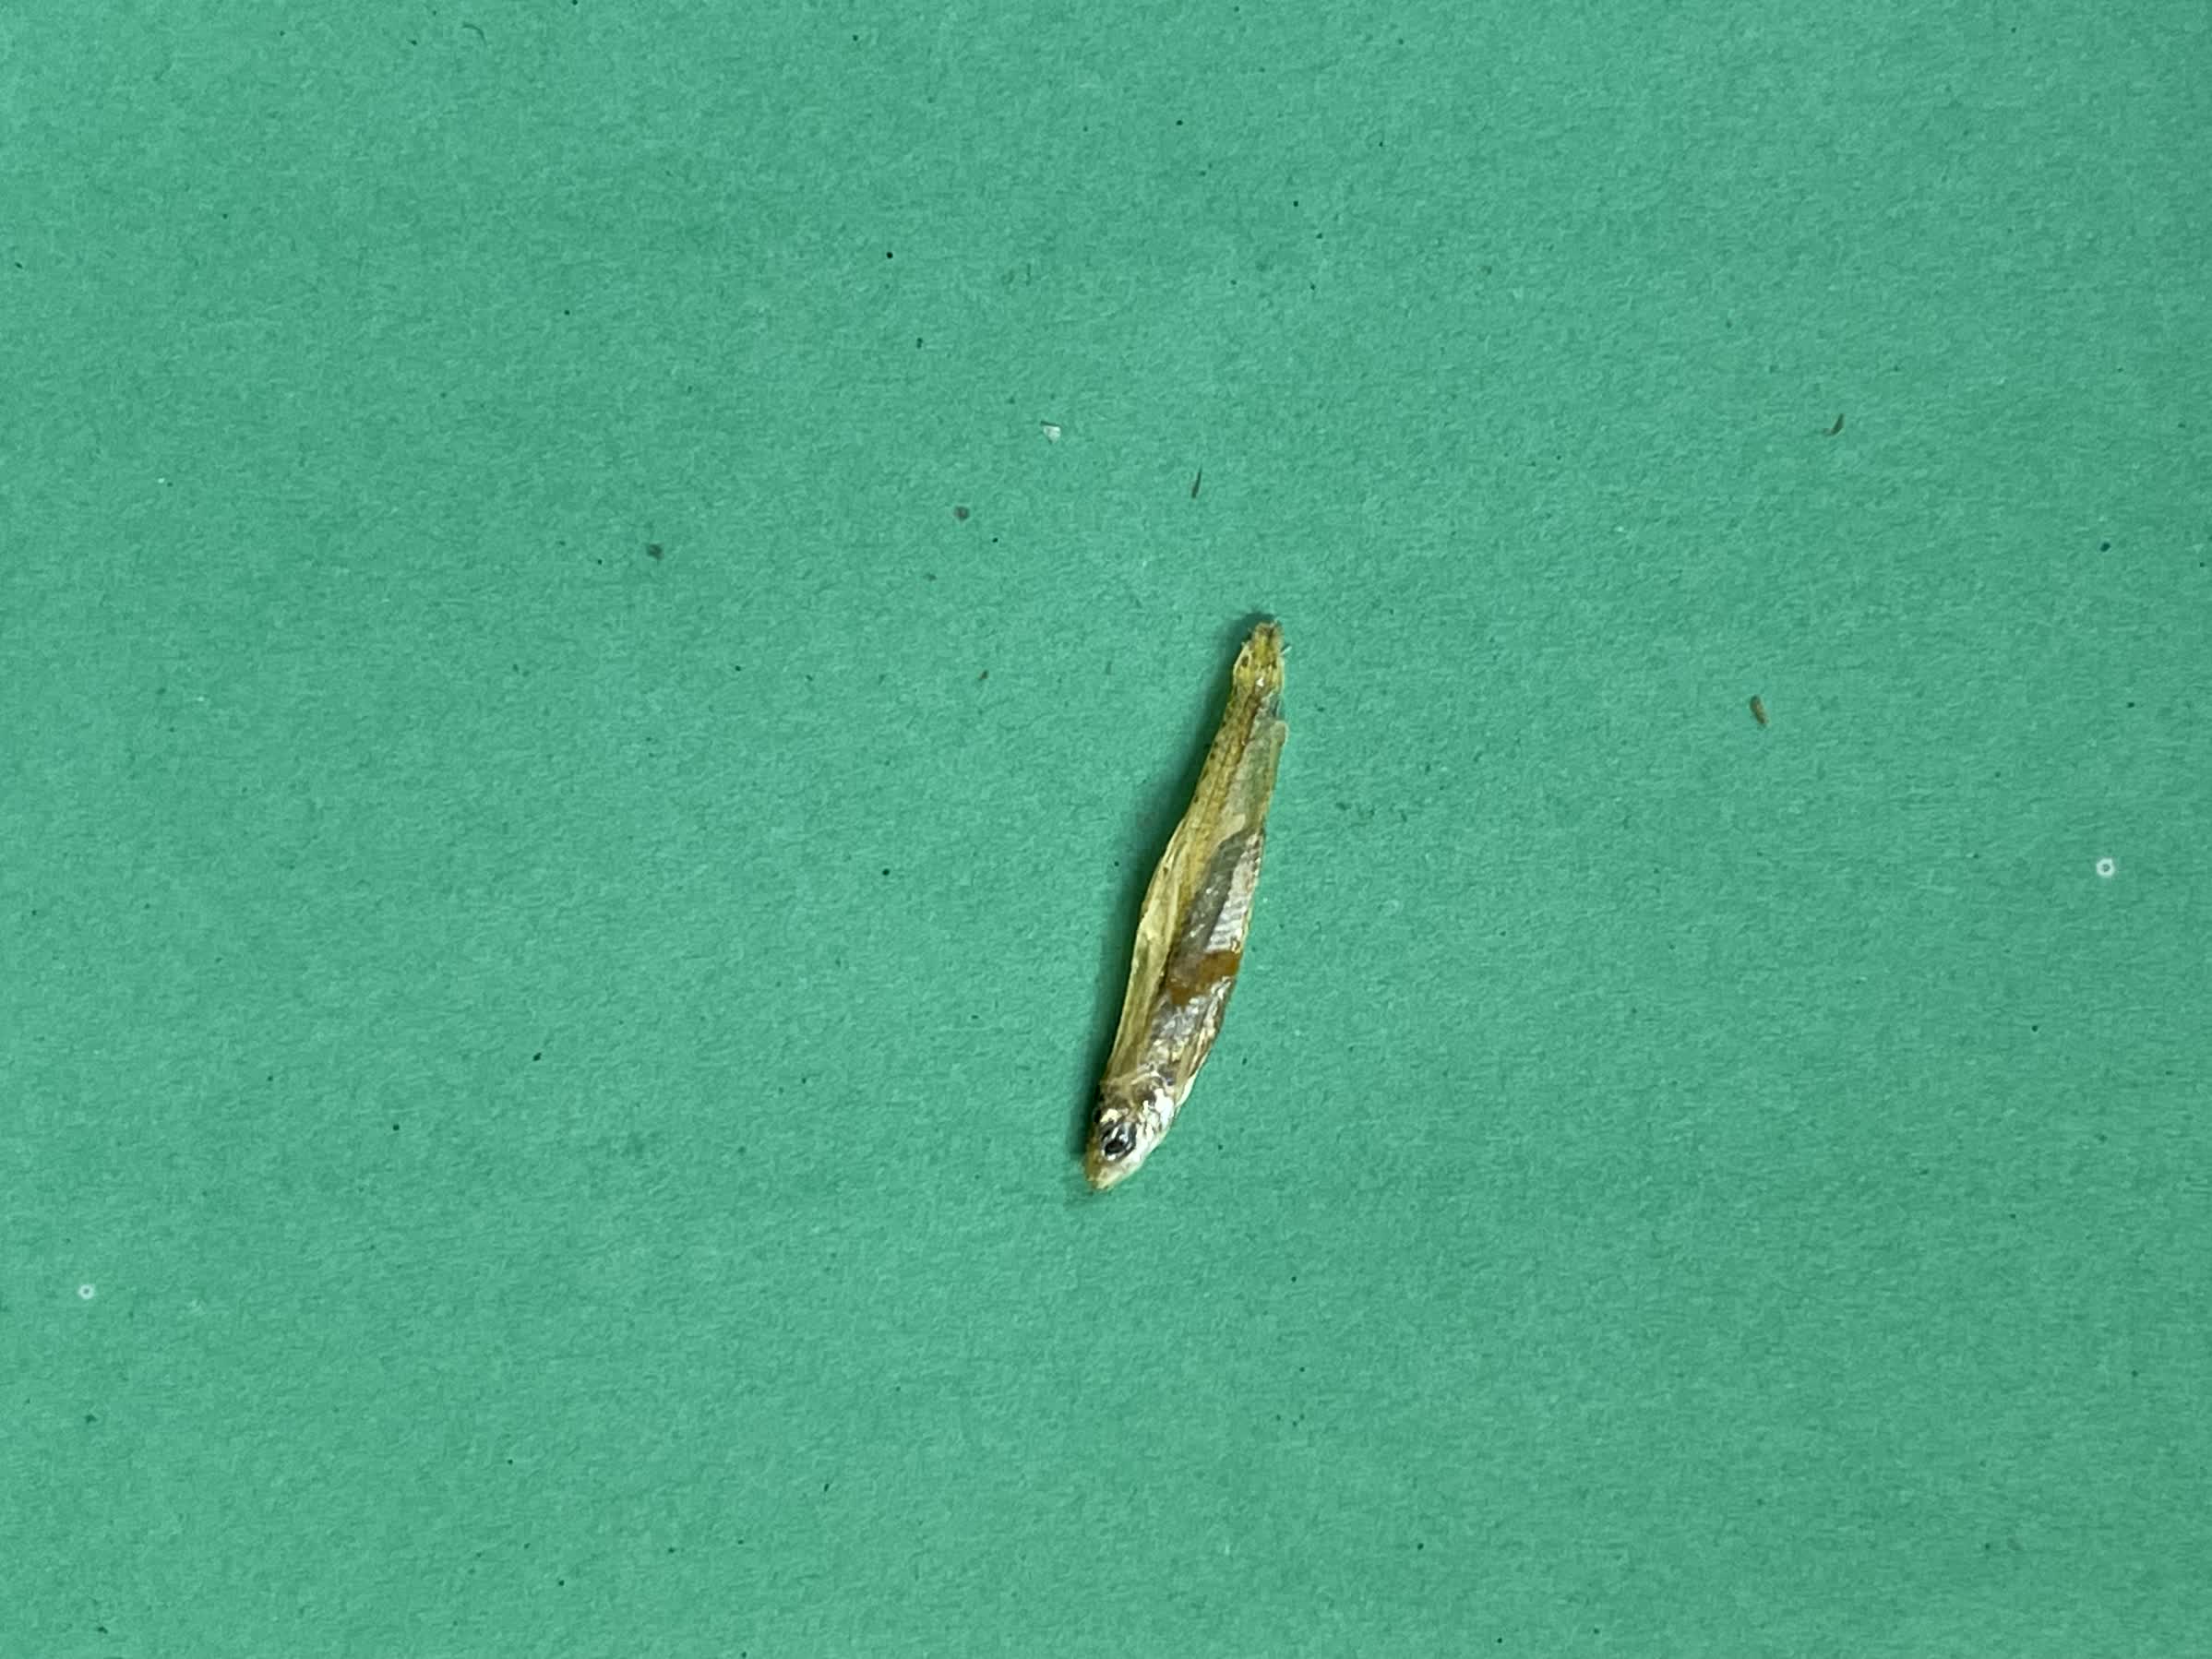
Species: kachki